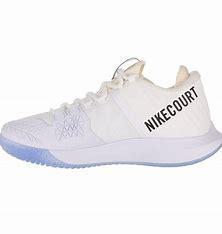
Brand: Nike
Model: Court Air Zoom Zero